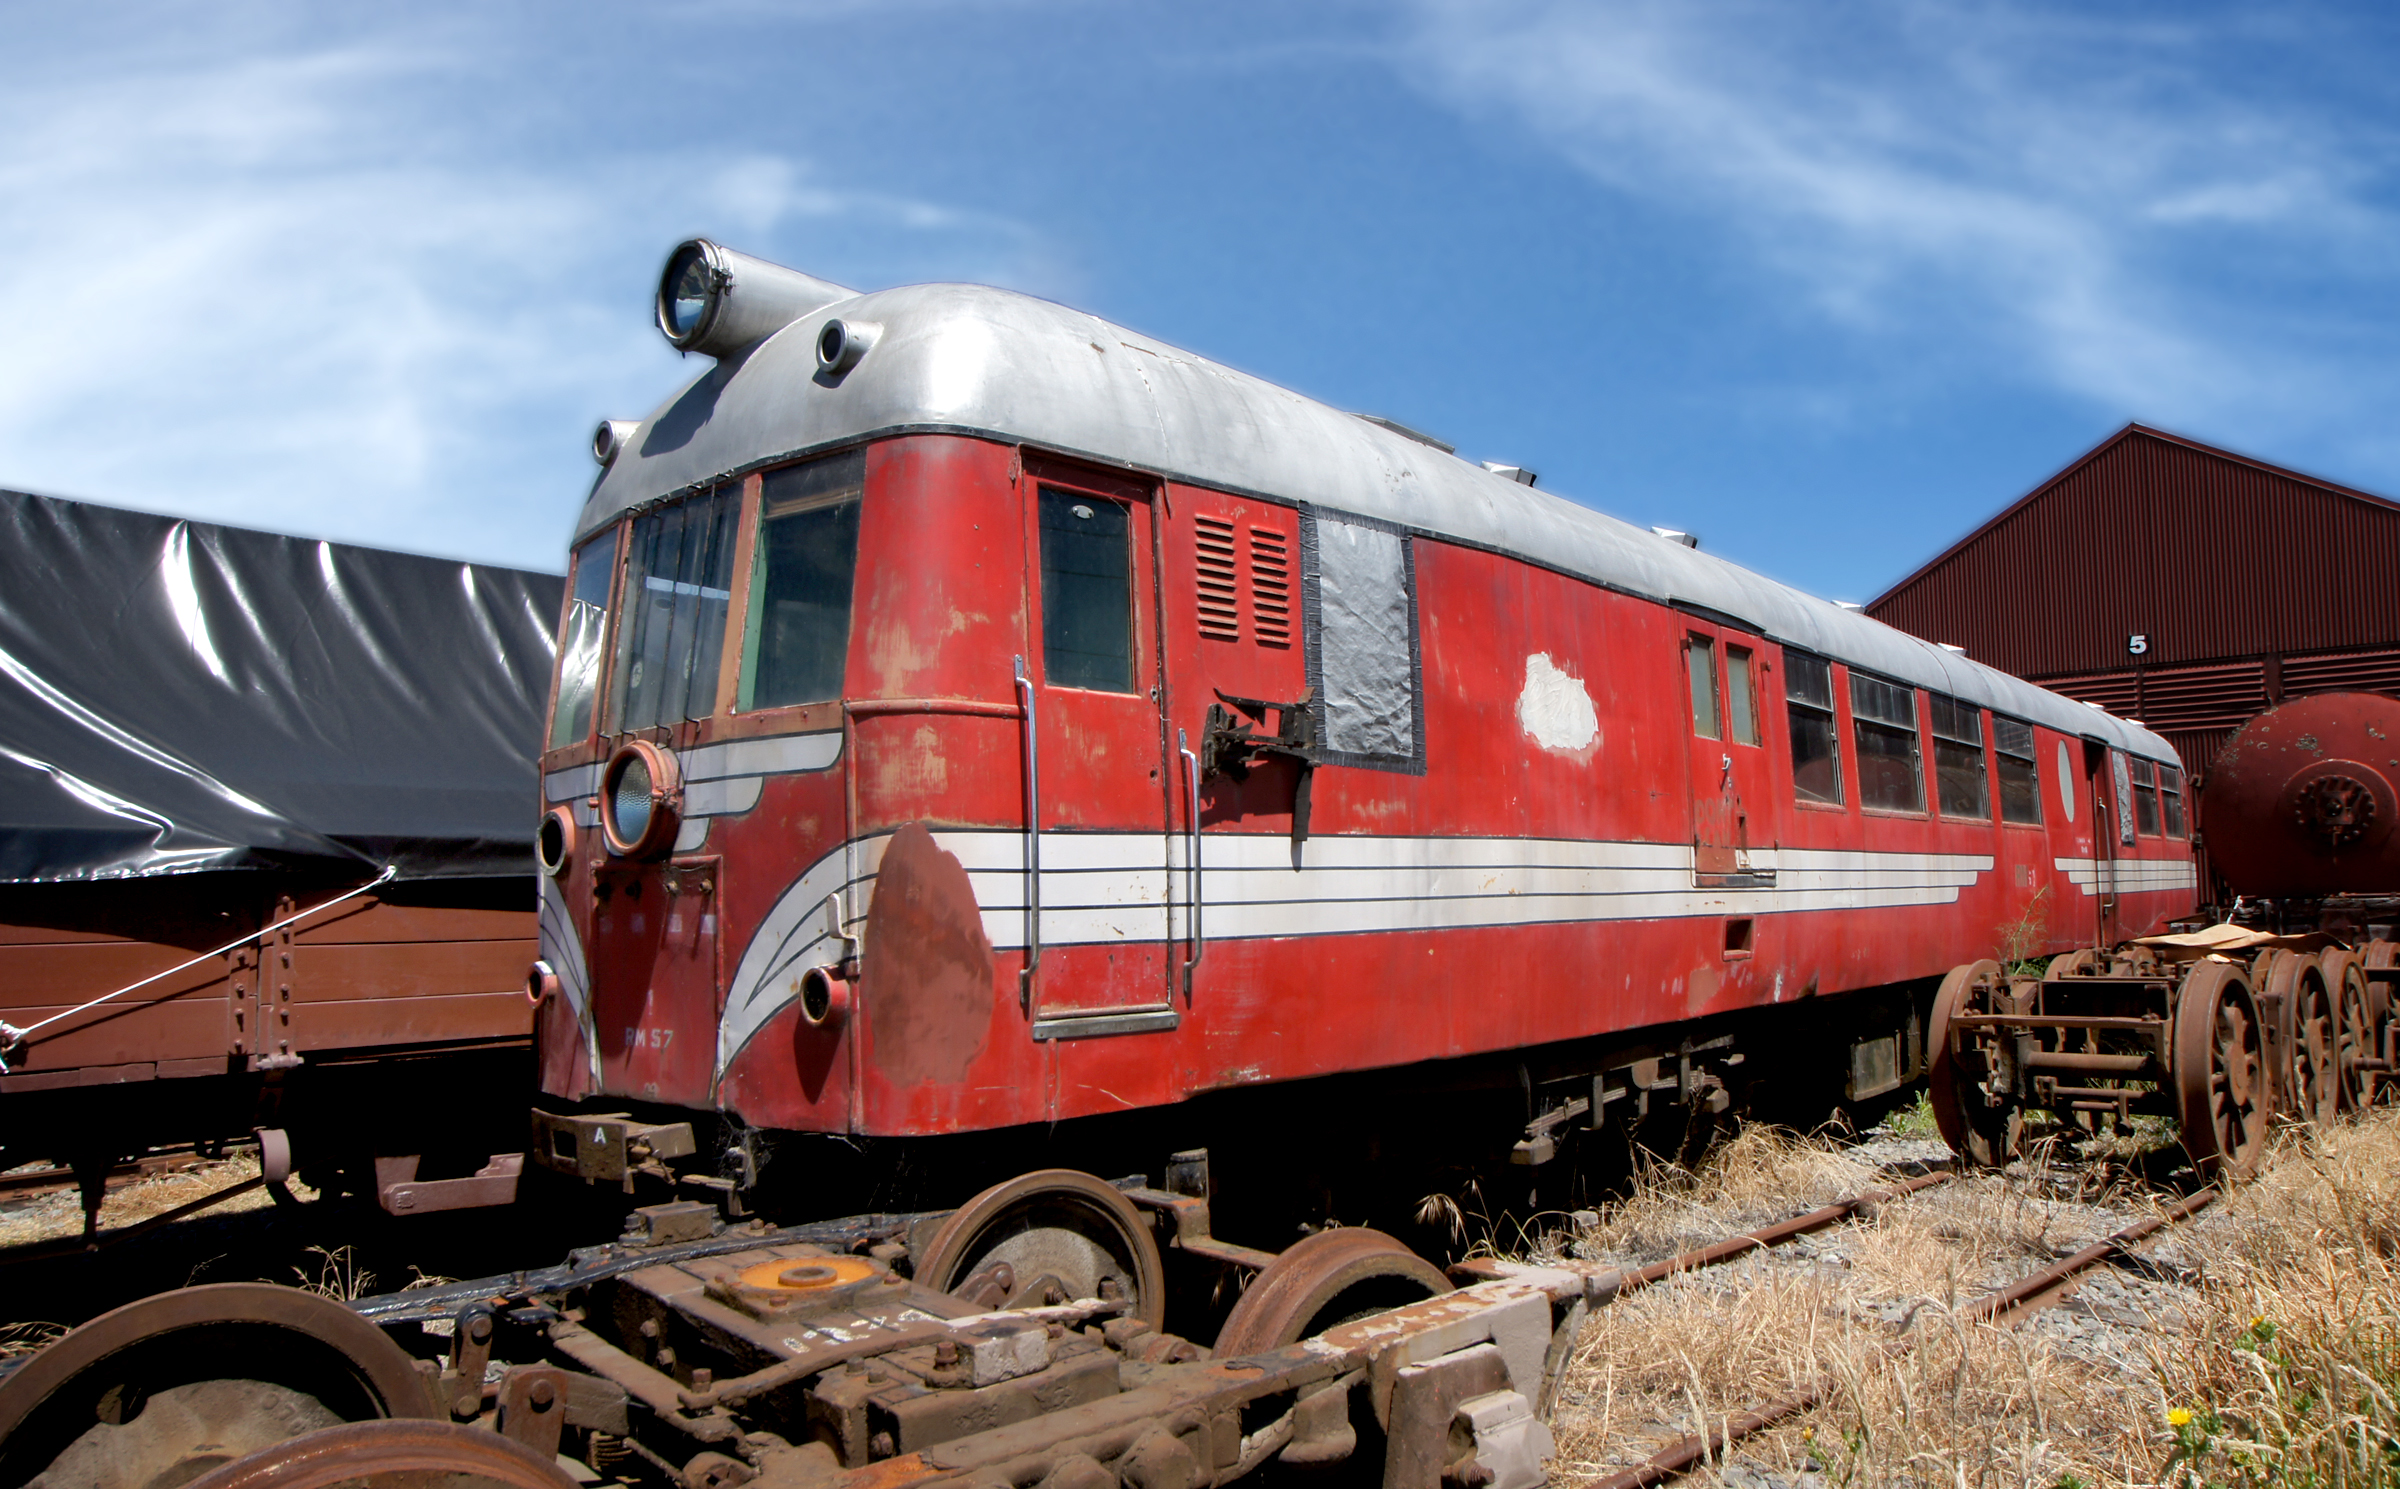
track, train, transport, vehicle, public transport, locomotive, trains, trams, buses, passenger, rail transport, electric locomotive, land vehicle, rolling stock, railroad car